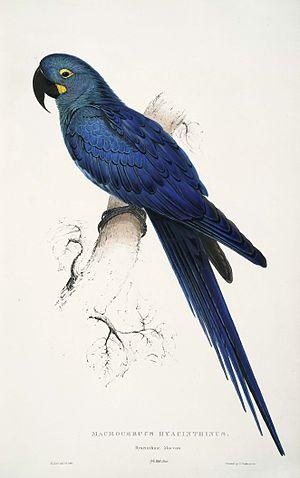
L'Ara de Lear ou Ara cobalt appartient au genre Anodorhynchus, tout comme l'Ara hyacinthe dont il est très proche. L'espèce est nommée d'après l'artiste, ornithologue et poète britannique Edward Lear.